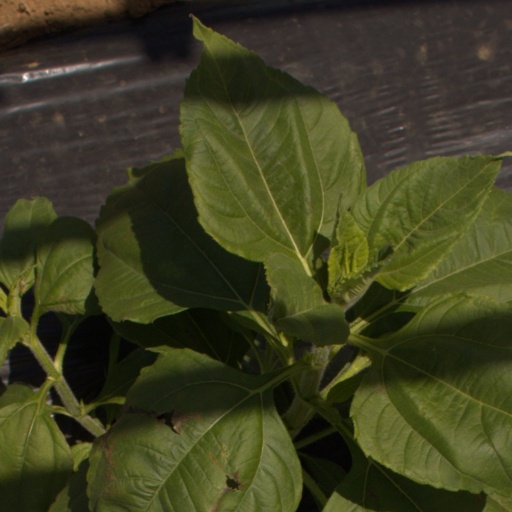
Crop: Jerusalem artichoke